Texas Terrors

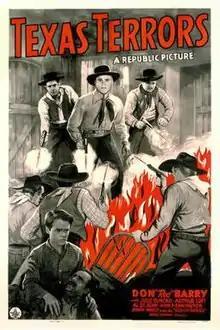
Theatrical release poster

Texas Terrors is a 1940 American Western film directed by George Sherman and written by Doris Schroeder and Anthony Coldeway. The film stars Don "Red" Barry, Julie Duncan, Arthur Loft, Al St. John, Eddy Waller and William Ruhl. It was released on November 22, 1940 by Republic Pictures.